Formula racing

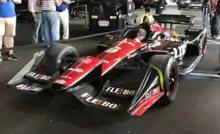

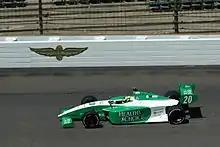
Ana Beatriz during the 2008 Freedom 100 Indy Lights race at Indianapolis Motor Speedway

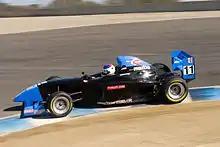
Heamin Choi during the 2009 Pro Mazda race at Mazda Raceway Laguna Seca

The IndyCar Series is the premier level of formula racing in North America. The sport, in general, traces its roots as far back as 1905. The current series, founded by then-Indianapolis Motor Speedway CEO Tony George, began in 1996 as the "Indy Racing League" (IRL). In 2008, the series merged with the rival Champ Car World Series, formerly known as CART, to form the IndyCar Series. A typical IndyCar season contains races on a mixture of natural terrain road courses, temporary street circuits, small ovals (also known as "short tracks"), and larger, high-speed ovals (also known as "superspeedways"); including the historic Indianapolis 500.